Missile vehicle

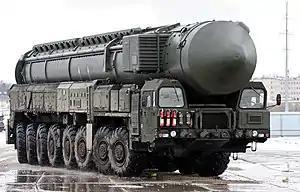
A Russian Strategic Rocket Forces MZKT-79221 missile vehicle carrying an RT-2PM2 Topol-M intercontinental ballistic missile

A missile vehicle, also known as a missile carrier, missile truck, or (if capable of launching) missile launcher vehicle, is a military vehicle that is purpose-built and designed to carry missiles, either for safe transportation or for launching missiles in combat. Missile vehicles include transporter erector launchers (TEL) and multiple rocket launchers (MRL).